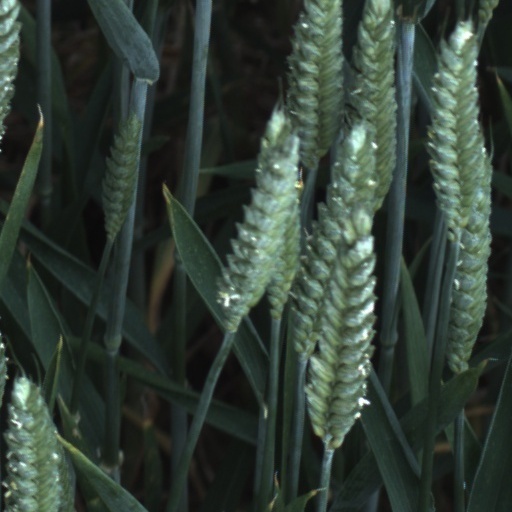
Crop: wheat